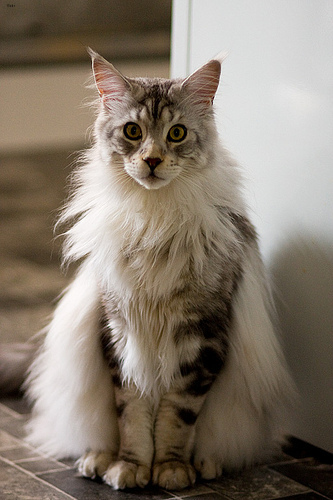
Breed: maine coon